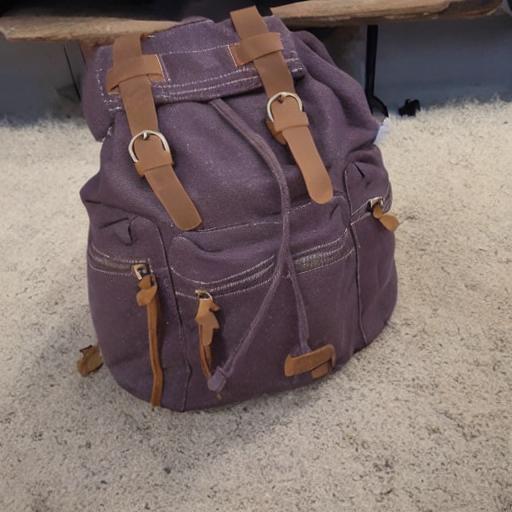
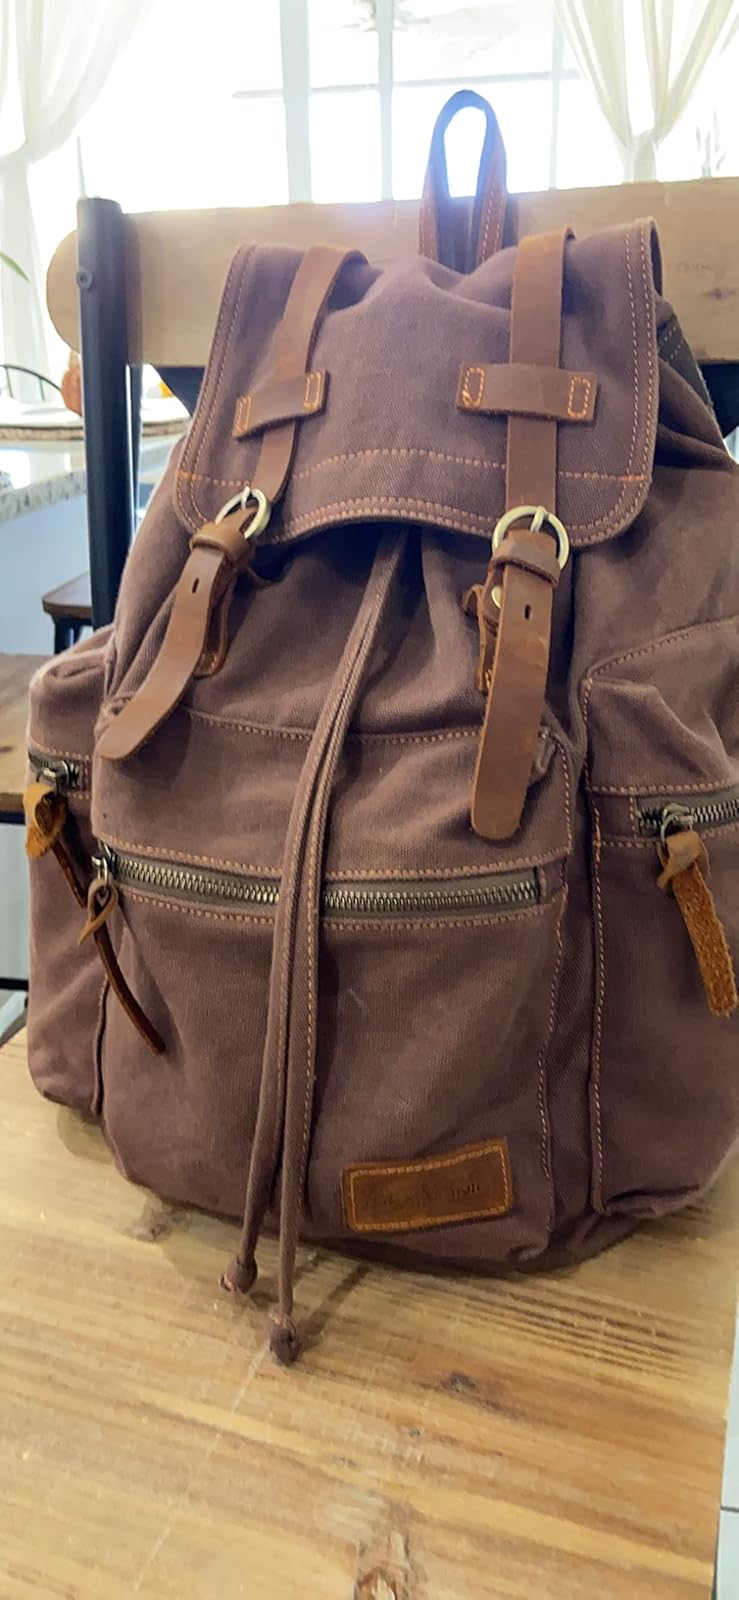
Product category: bag
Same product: no